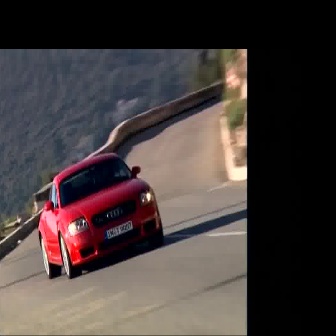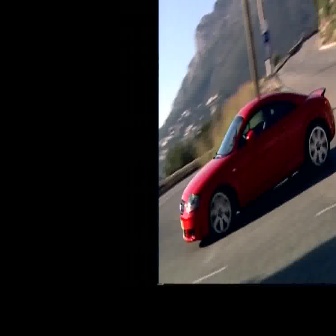
  Please identify the target specified by the bounding box [36,151,164,279] in the first image and locate it in the second image. Return the coordinates in [x_min,y_min,x_max,y_max] format.
Answer: [178,84,335,242]